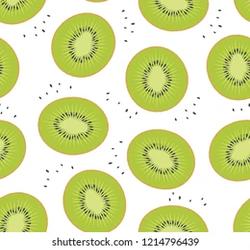
Label: Kiwi